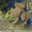
Label: frog